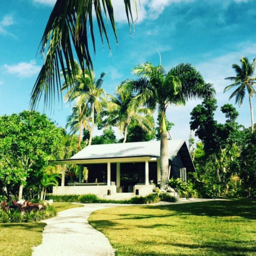
building function rests among the coconut trees in manicured gardens